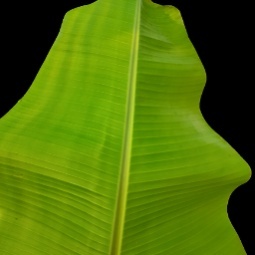
Label: Zinc